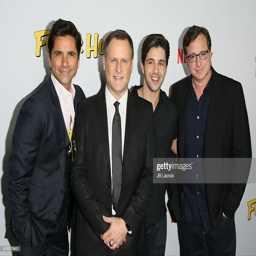
comedian , actor , actor and comedian attend the premiere .